Describe the emotion expressed in this image:  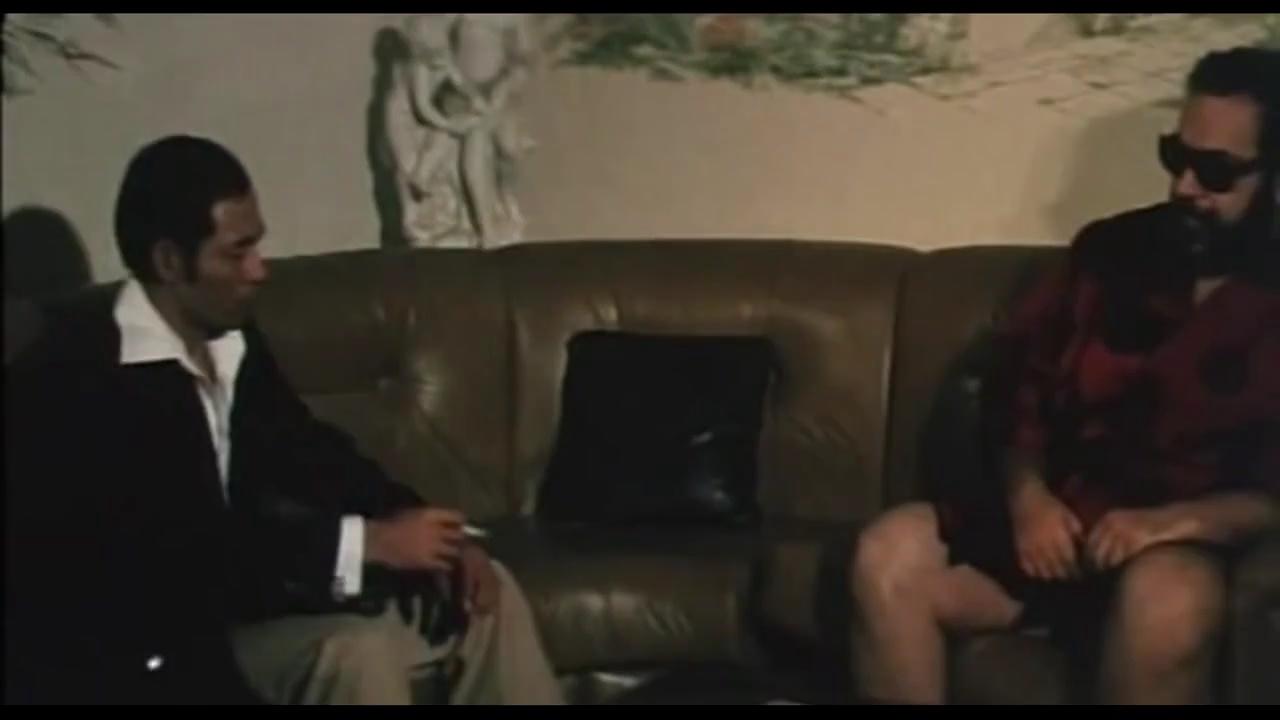
This person displays Pain, valence and arousal with low intensity.